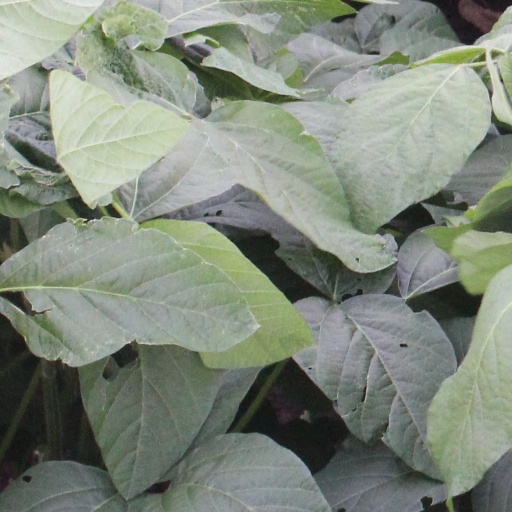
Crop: soybean